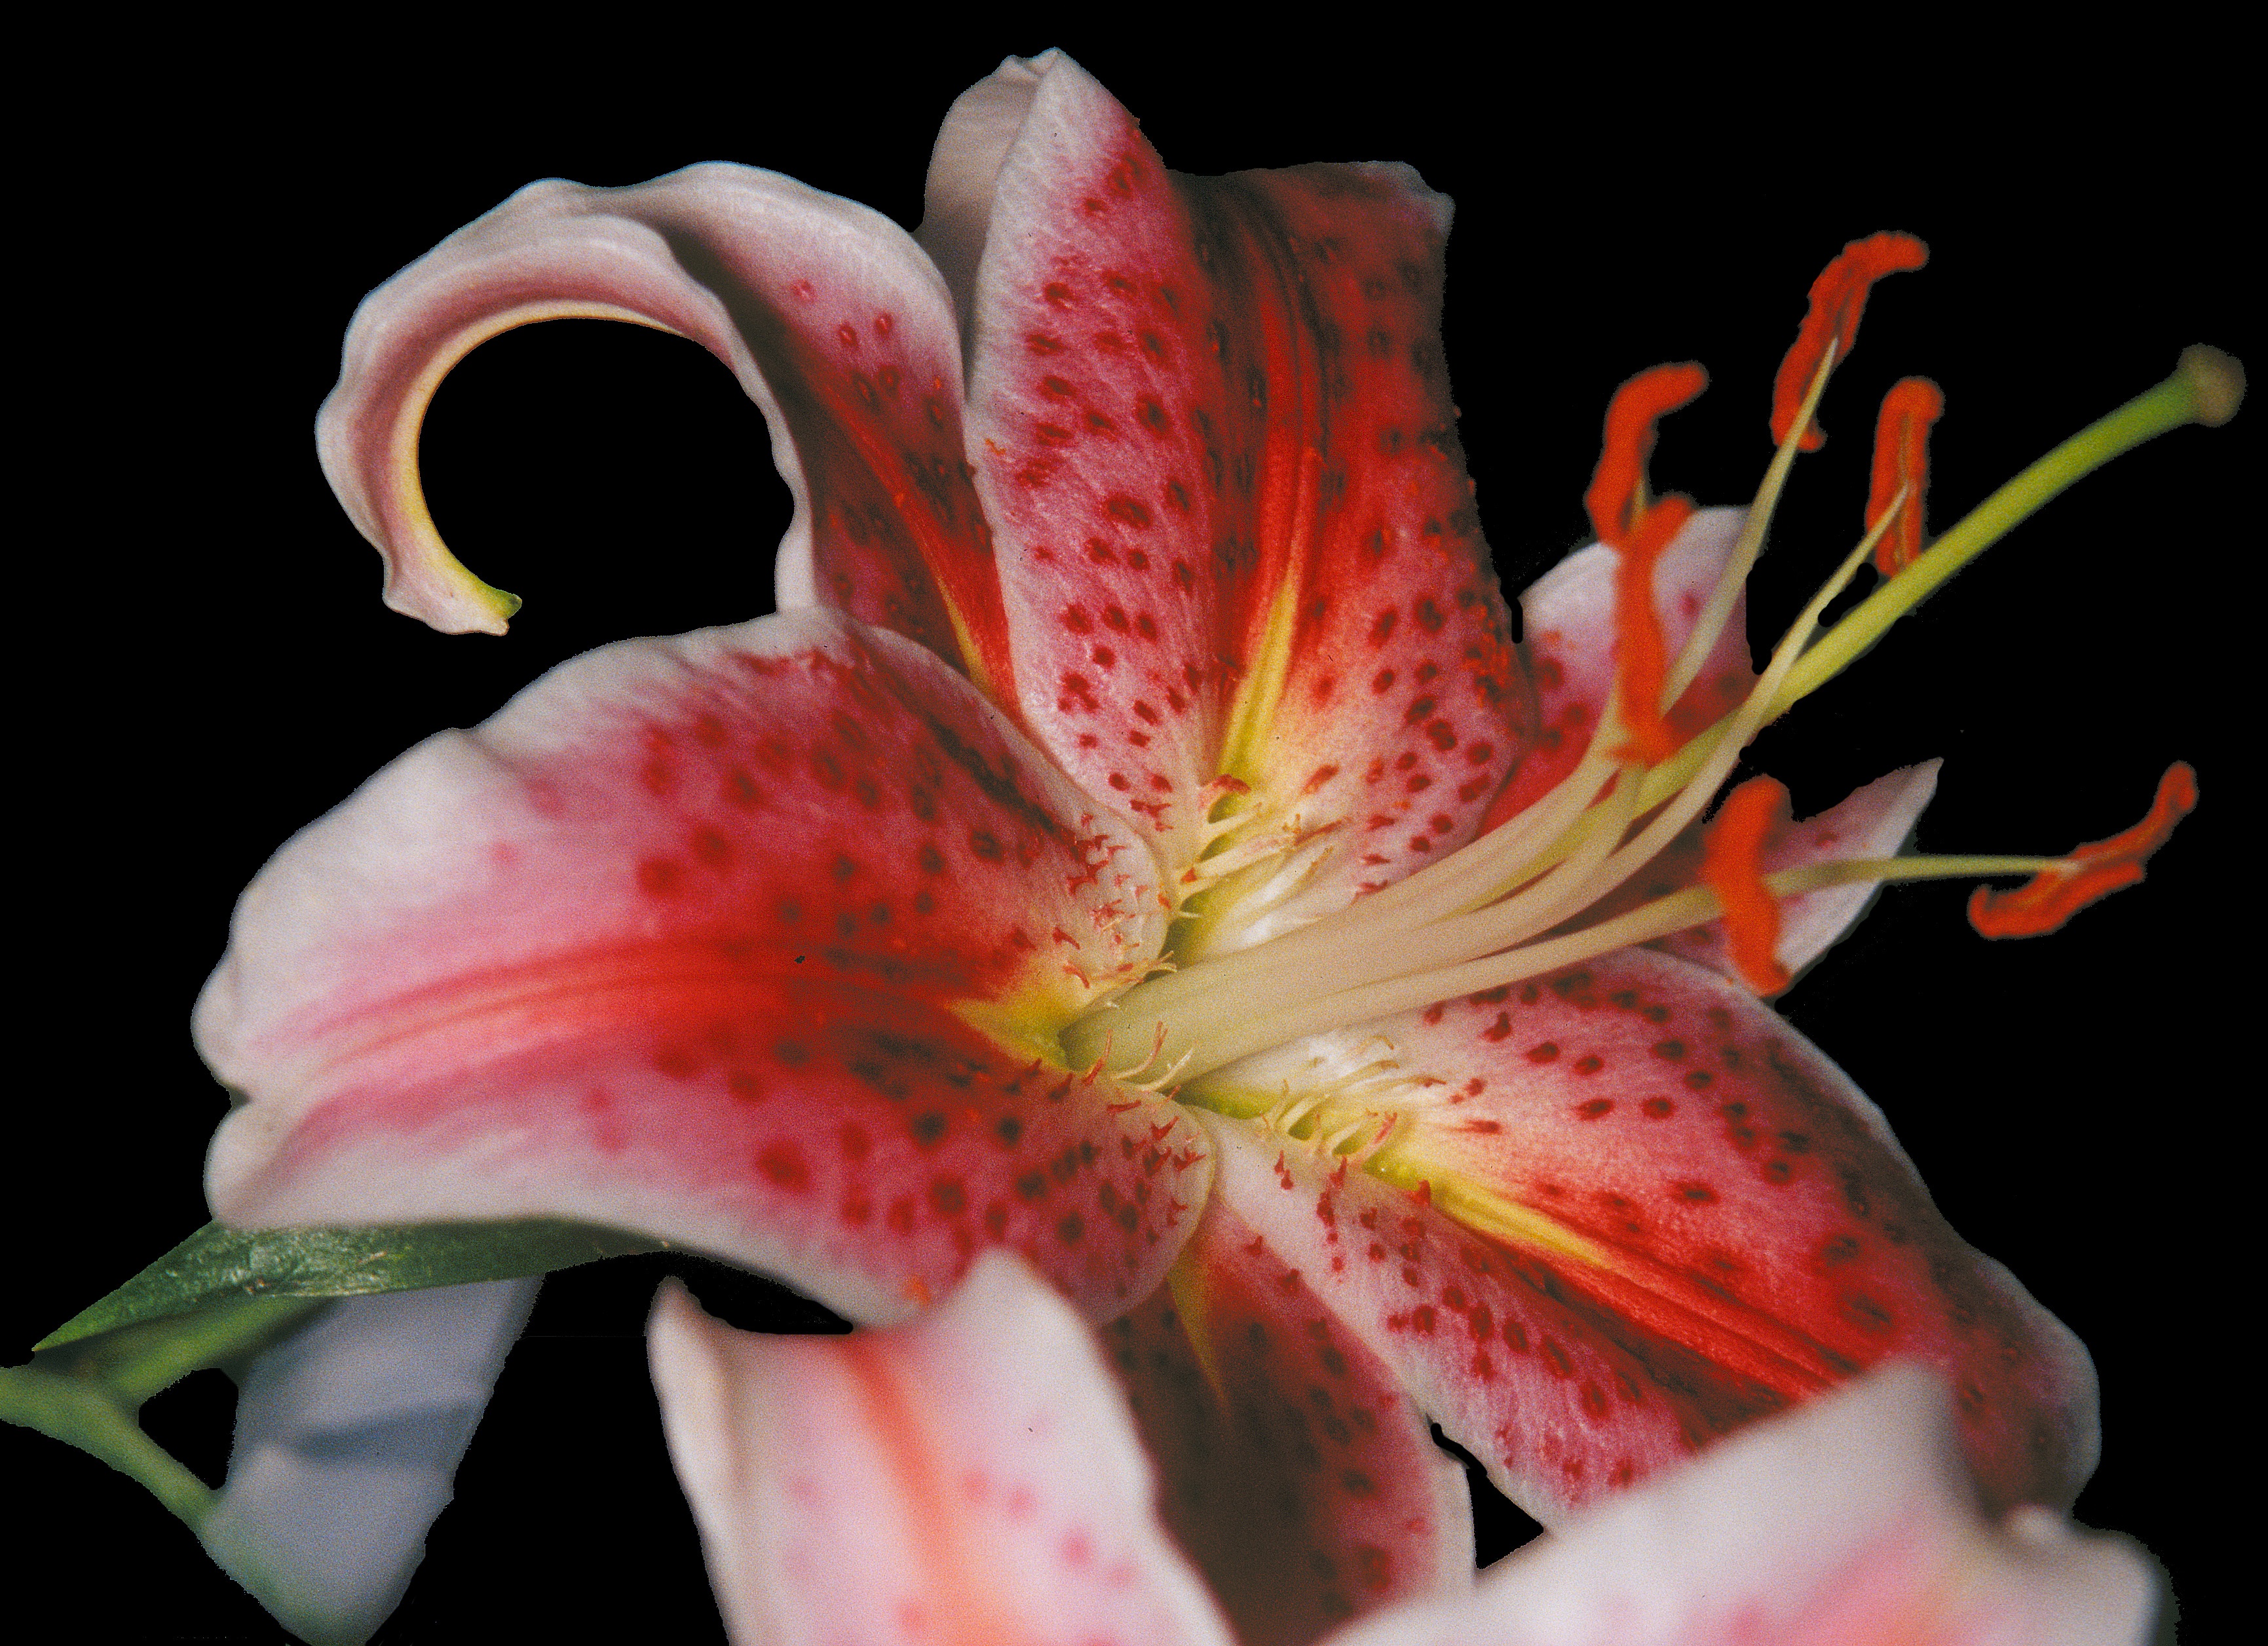
blossom, plant, photography, flower, petal, red, botany, flora, close up, lily, macro photography, flowering plant, plant stem, land plant